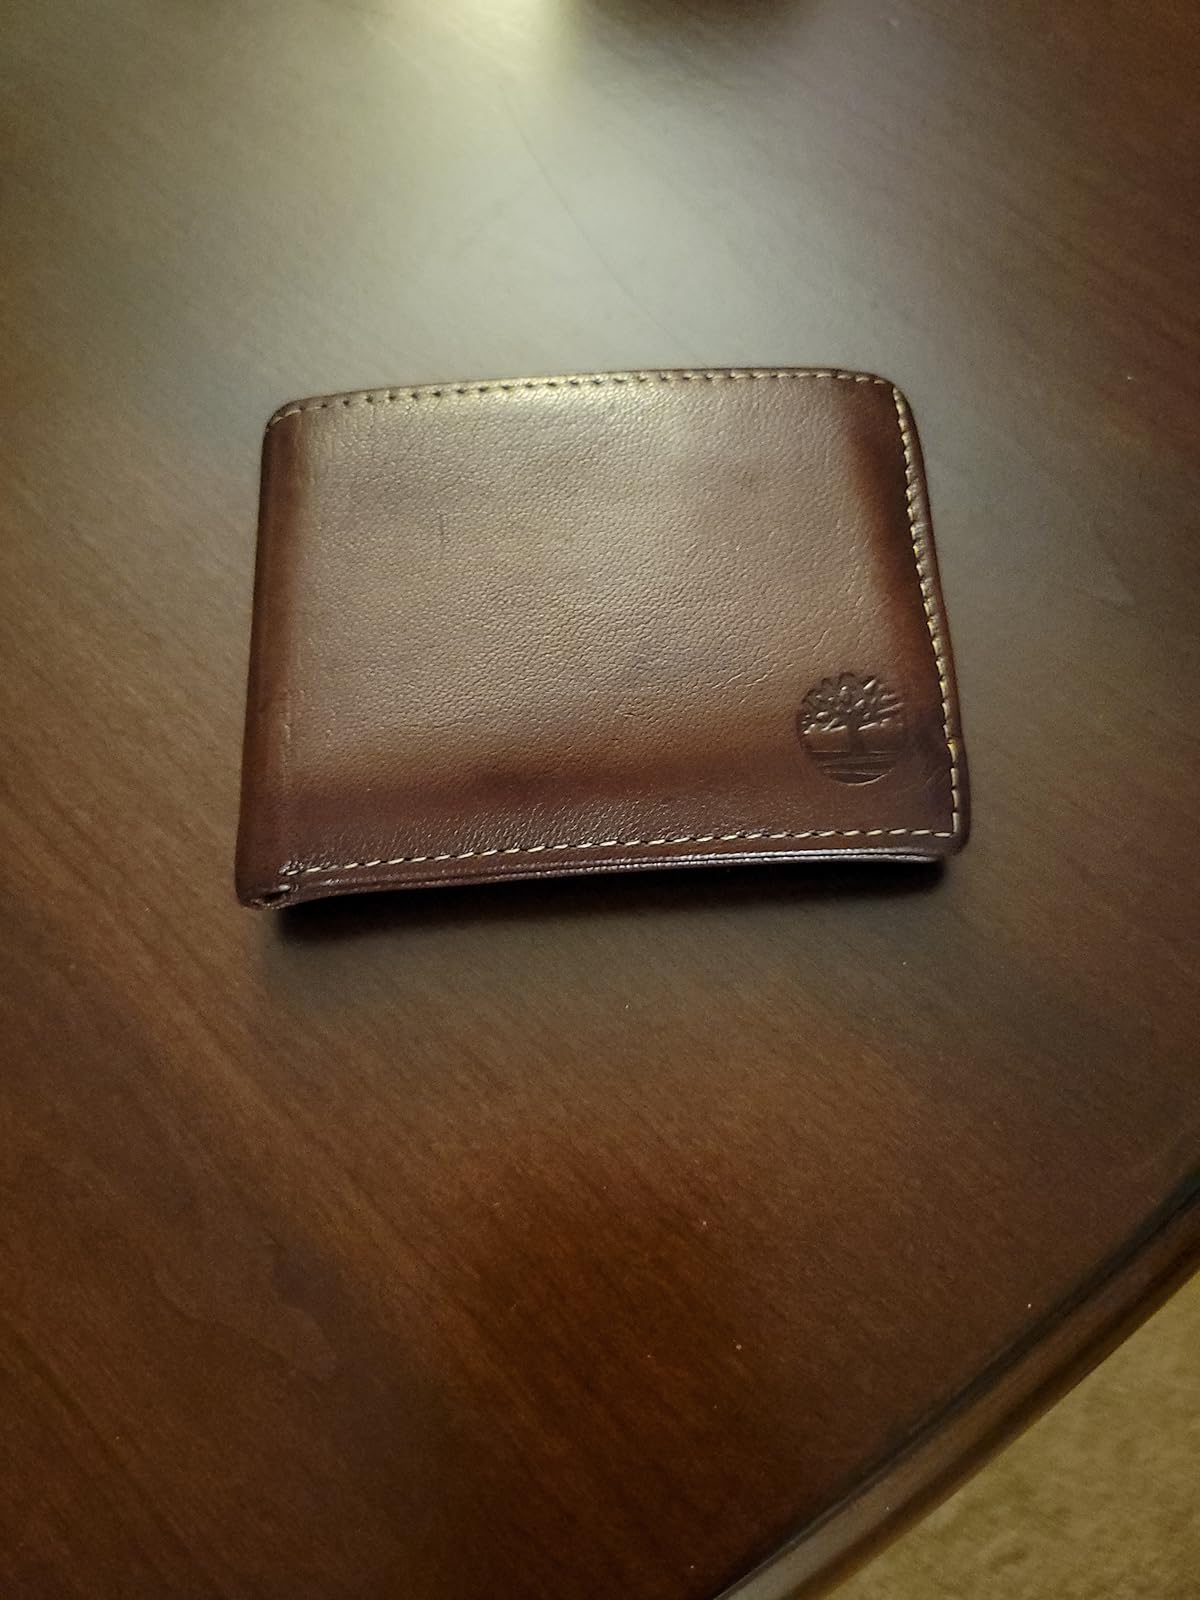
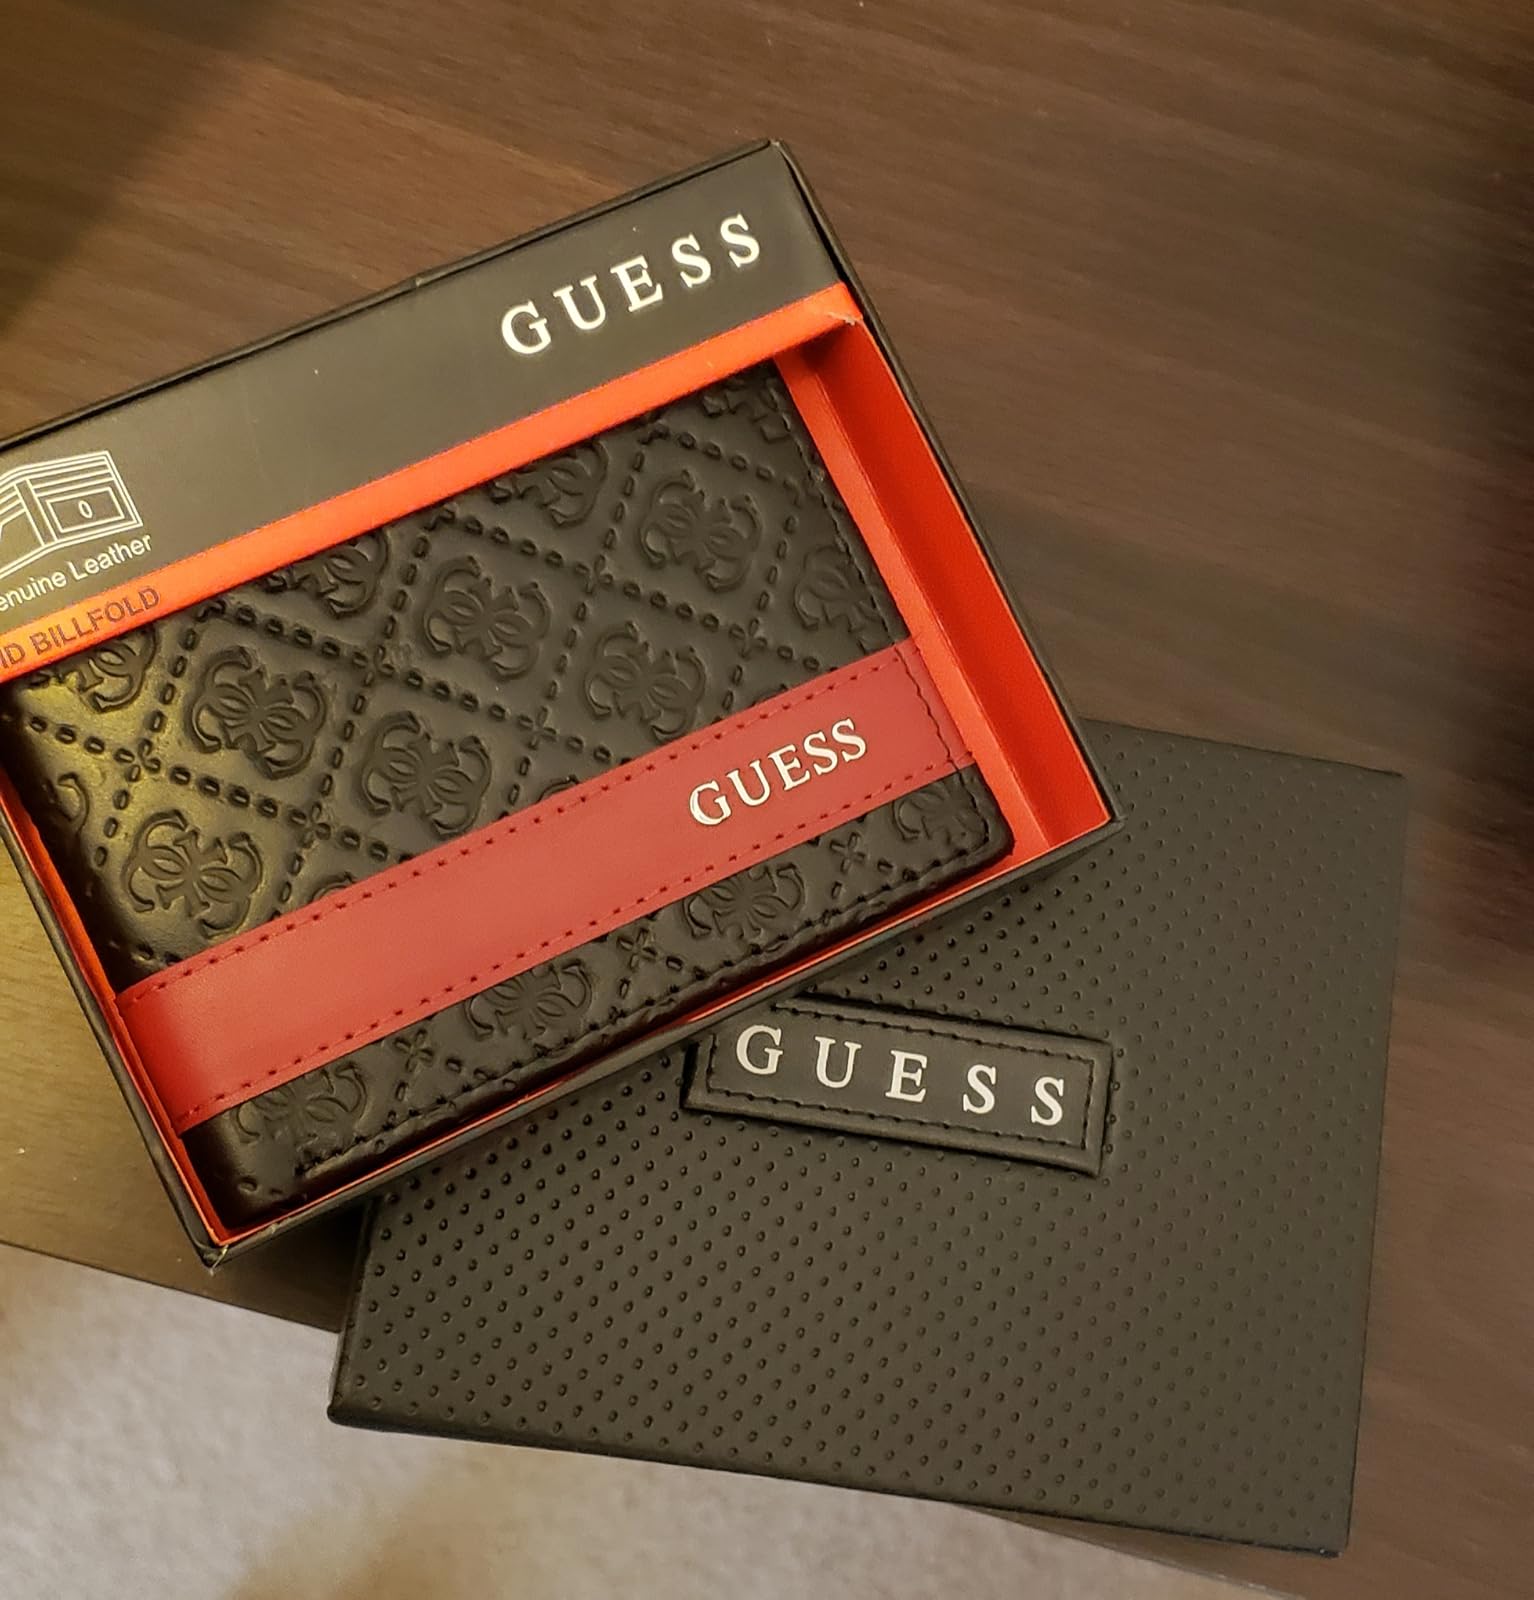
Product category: accessories_wallet
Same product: no